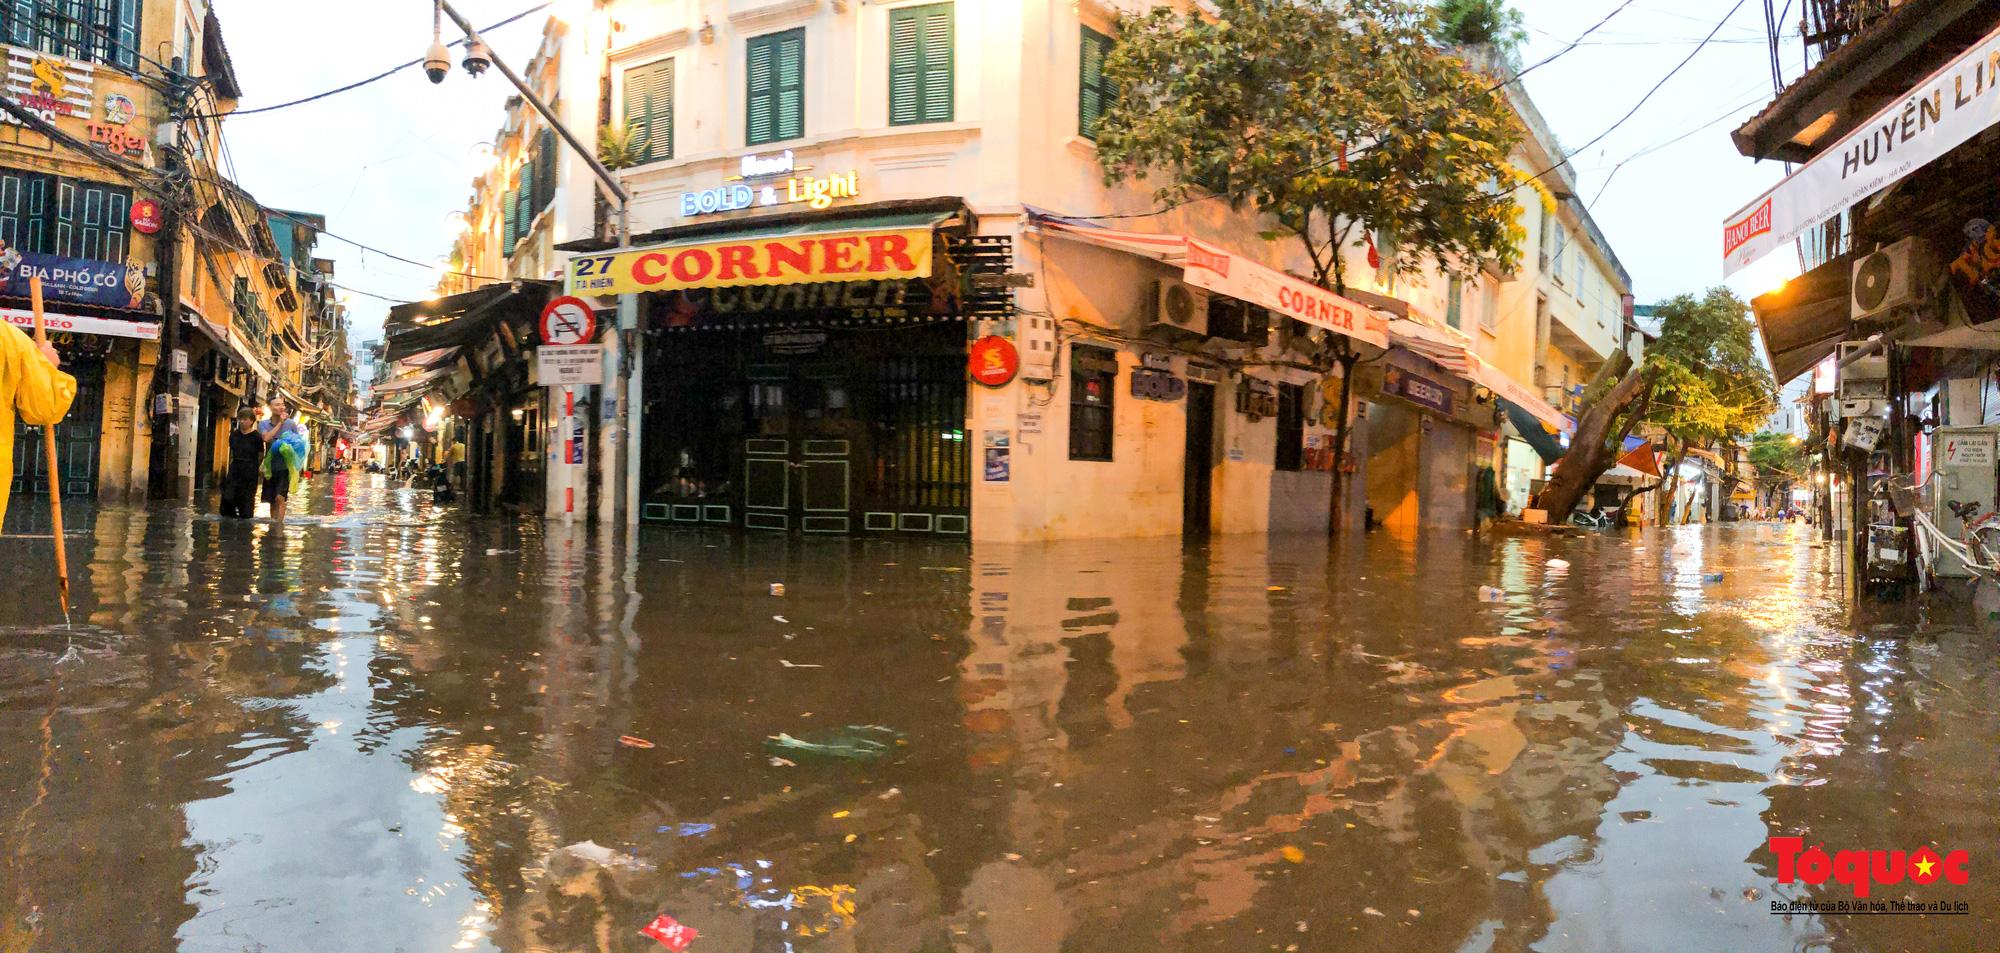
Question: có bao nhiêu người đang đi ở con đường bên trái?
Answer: có hai người đang đi